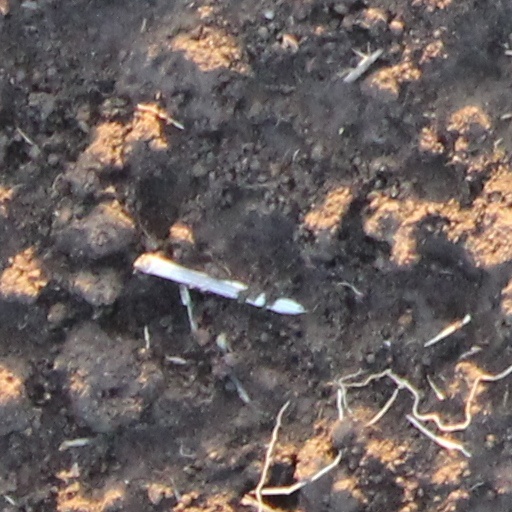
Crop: wheat